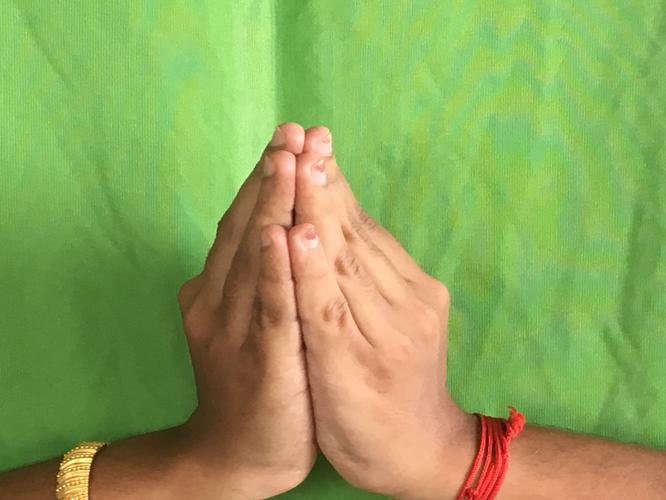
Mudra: Kapotham
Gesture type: double_hand